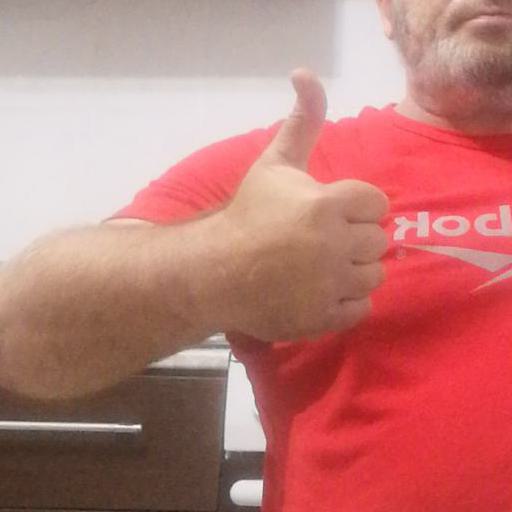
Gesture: like